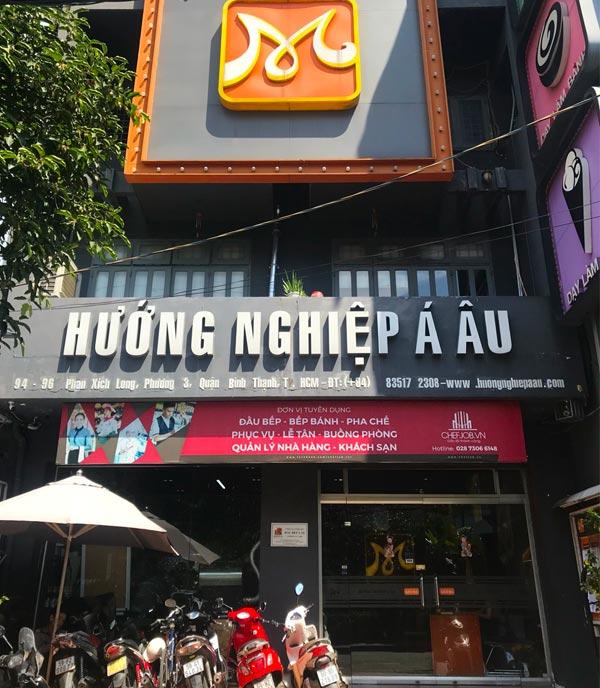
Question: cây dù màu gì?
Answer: cây dù màu trắng